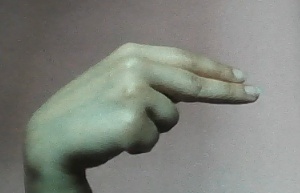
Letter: ain